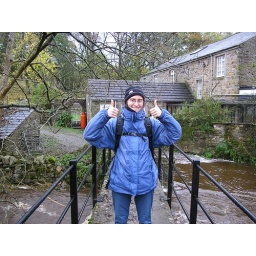
We are safe and happy for a moment. The water underneath that bridge is dangerously high.